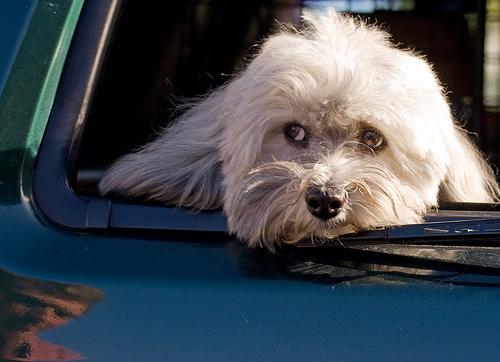
Breed: havanese